Yi Chaegwan

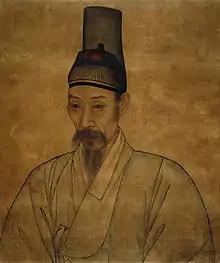
"Portrait of a Confucian scholar" by Yi Jaegwan, British Museum

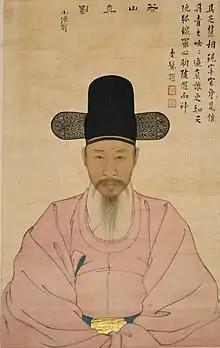
"Portrait of Kang Io" by Yi Jaegwan

Yi Chaegwan (1783–1837) was a painter of the late Joseon period. Yi taught himself but excelled at almost all kind of genres in painting such as sansuhwa and inmulhwa.